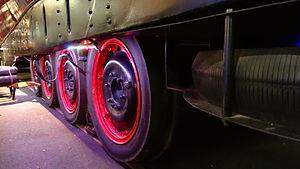
Un métro sur pneumatiques est un métro dont le déplacement des trains est assuré par des roues équipées de pneus circulant sur deux lés de piste parallèles, se différenciant du matériel ferroviaire classique dont le roulement est assuré par des roues en acier circulant sur deux rails parallèles.
Une micheline est un autorail léger, dont les roues sont équipées de pneus spéciaux, mis au point par la société Michelin dans les années 1930.